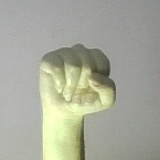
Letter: saad